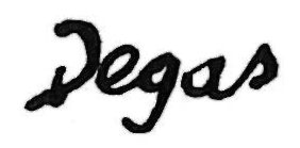
Edgar Degas
Edgar Degas eller Hilaire Germain Edgar Degas var en fransk maler og billedhugger.